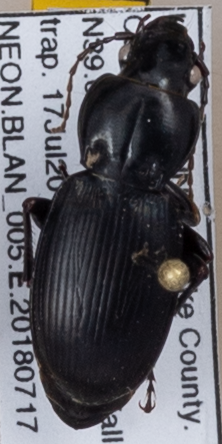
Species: Cyclotrachelus furtivus
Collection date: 2018-07-17
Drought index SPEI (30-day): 0.924
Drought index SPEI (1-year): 1.28
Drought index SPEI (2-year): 1.01